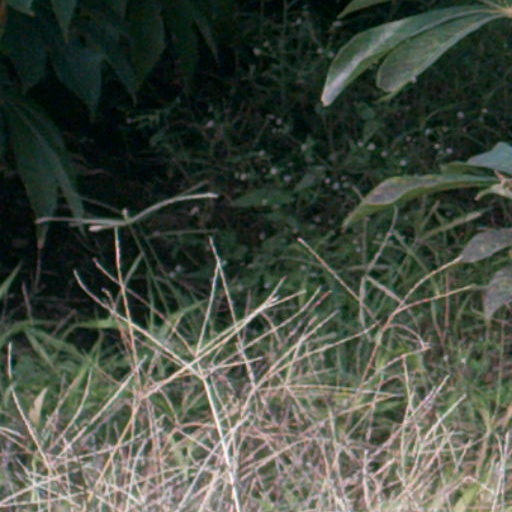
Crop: cassava